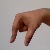
The image shows a hand gesture representing the letter 'Q' in Indian Sign Language.